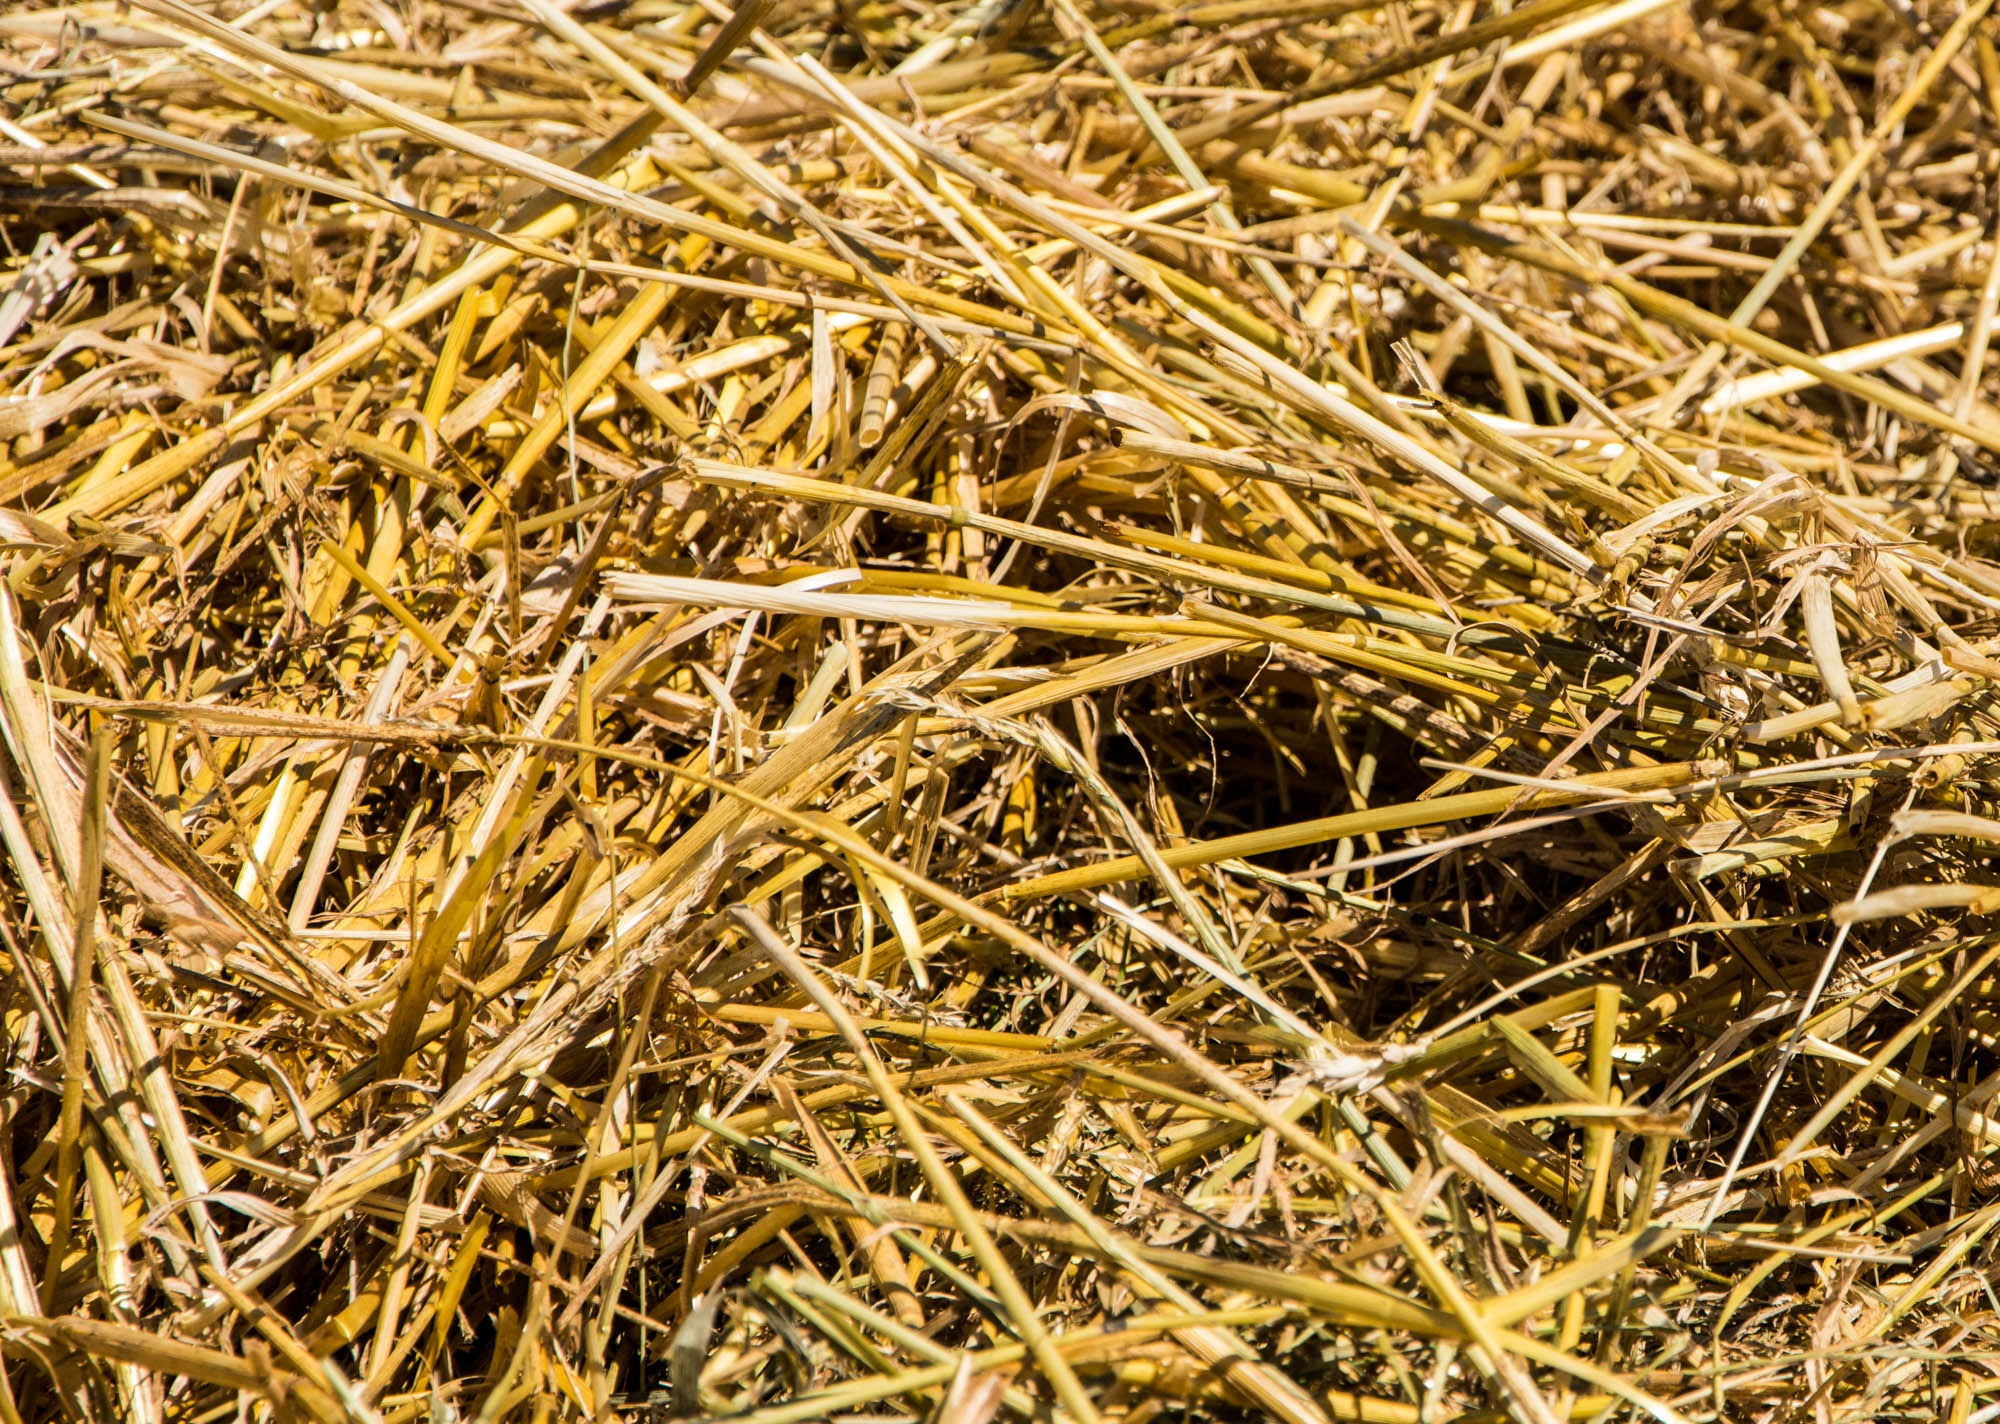
nature, grass, branch, plant, hay, field, lawn, summer, crop, soil, agriculture, agricultural, straw, heap, grass family